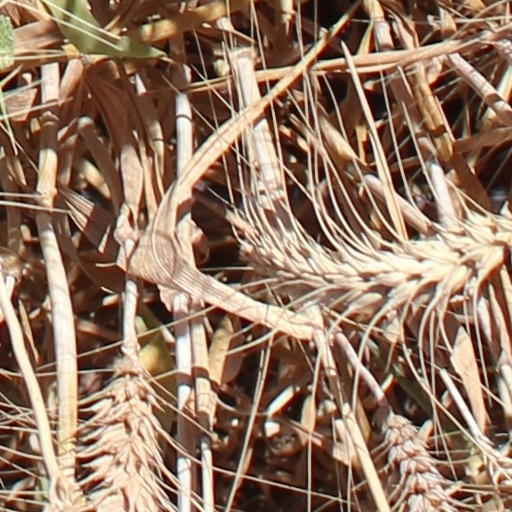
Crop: wheat